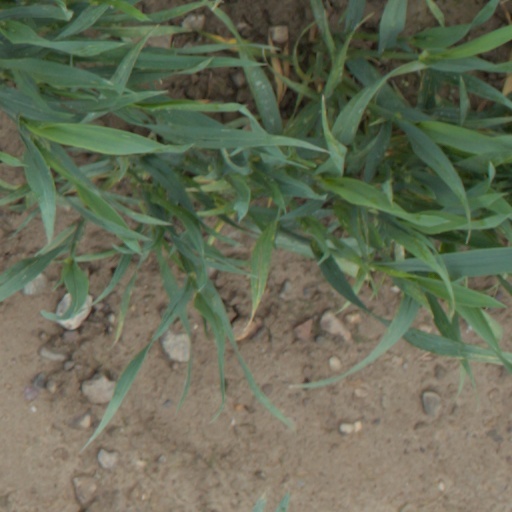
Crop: wheat